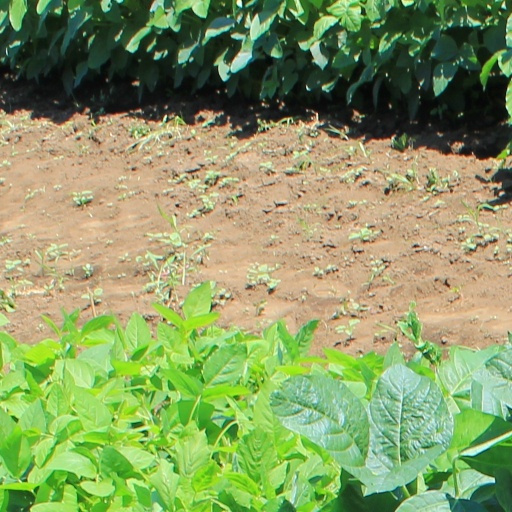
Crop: soybean